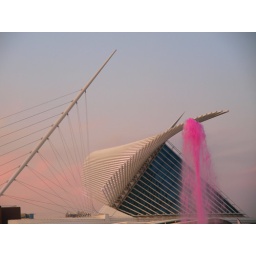
Milwaukee Art Museum (the fountain water was made pink in honor of the Andy Warhol exhibit)